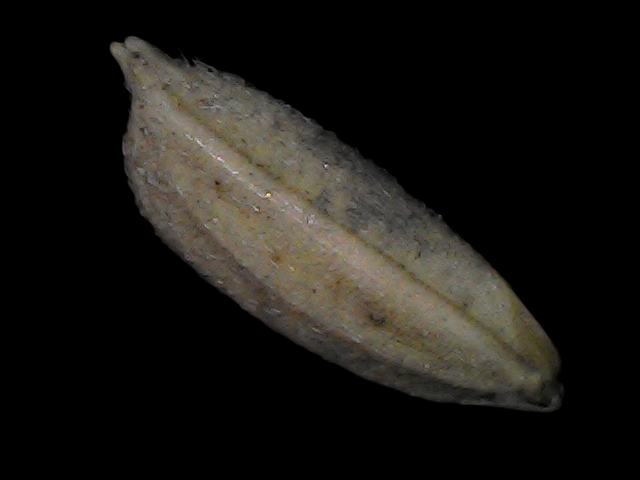
Rice variety: Bd79